Frank Dancevic

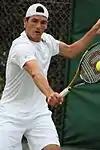
Dancevic during qualifying at the 2014 Wimbledon Championships

After a week off, Dancevic again used one of his protected ranking allotments to reach the second round of the Ethias Trophy in Belgium, knocking out No. 2 seed Arnaud Clément in the first round. Playing doubles too as a PR entrant, he doubles specialist Tomasz Bednarek lost in the first round. The following week playing just singles, Dancevic reached the semifinals of the Open de Rennes, defeating again Clément, the No. 1 seed, in the quarterfinals, before falling to No. 5 seed Stéphane Bohli 9–7 in a third set tie break. The very next week however Dancevic lost in the first round in both singles, to unseeded and eventual semifinalist David Guez, 5–7, 1–6, and in doubles partnering Ilija Bozoljac.